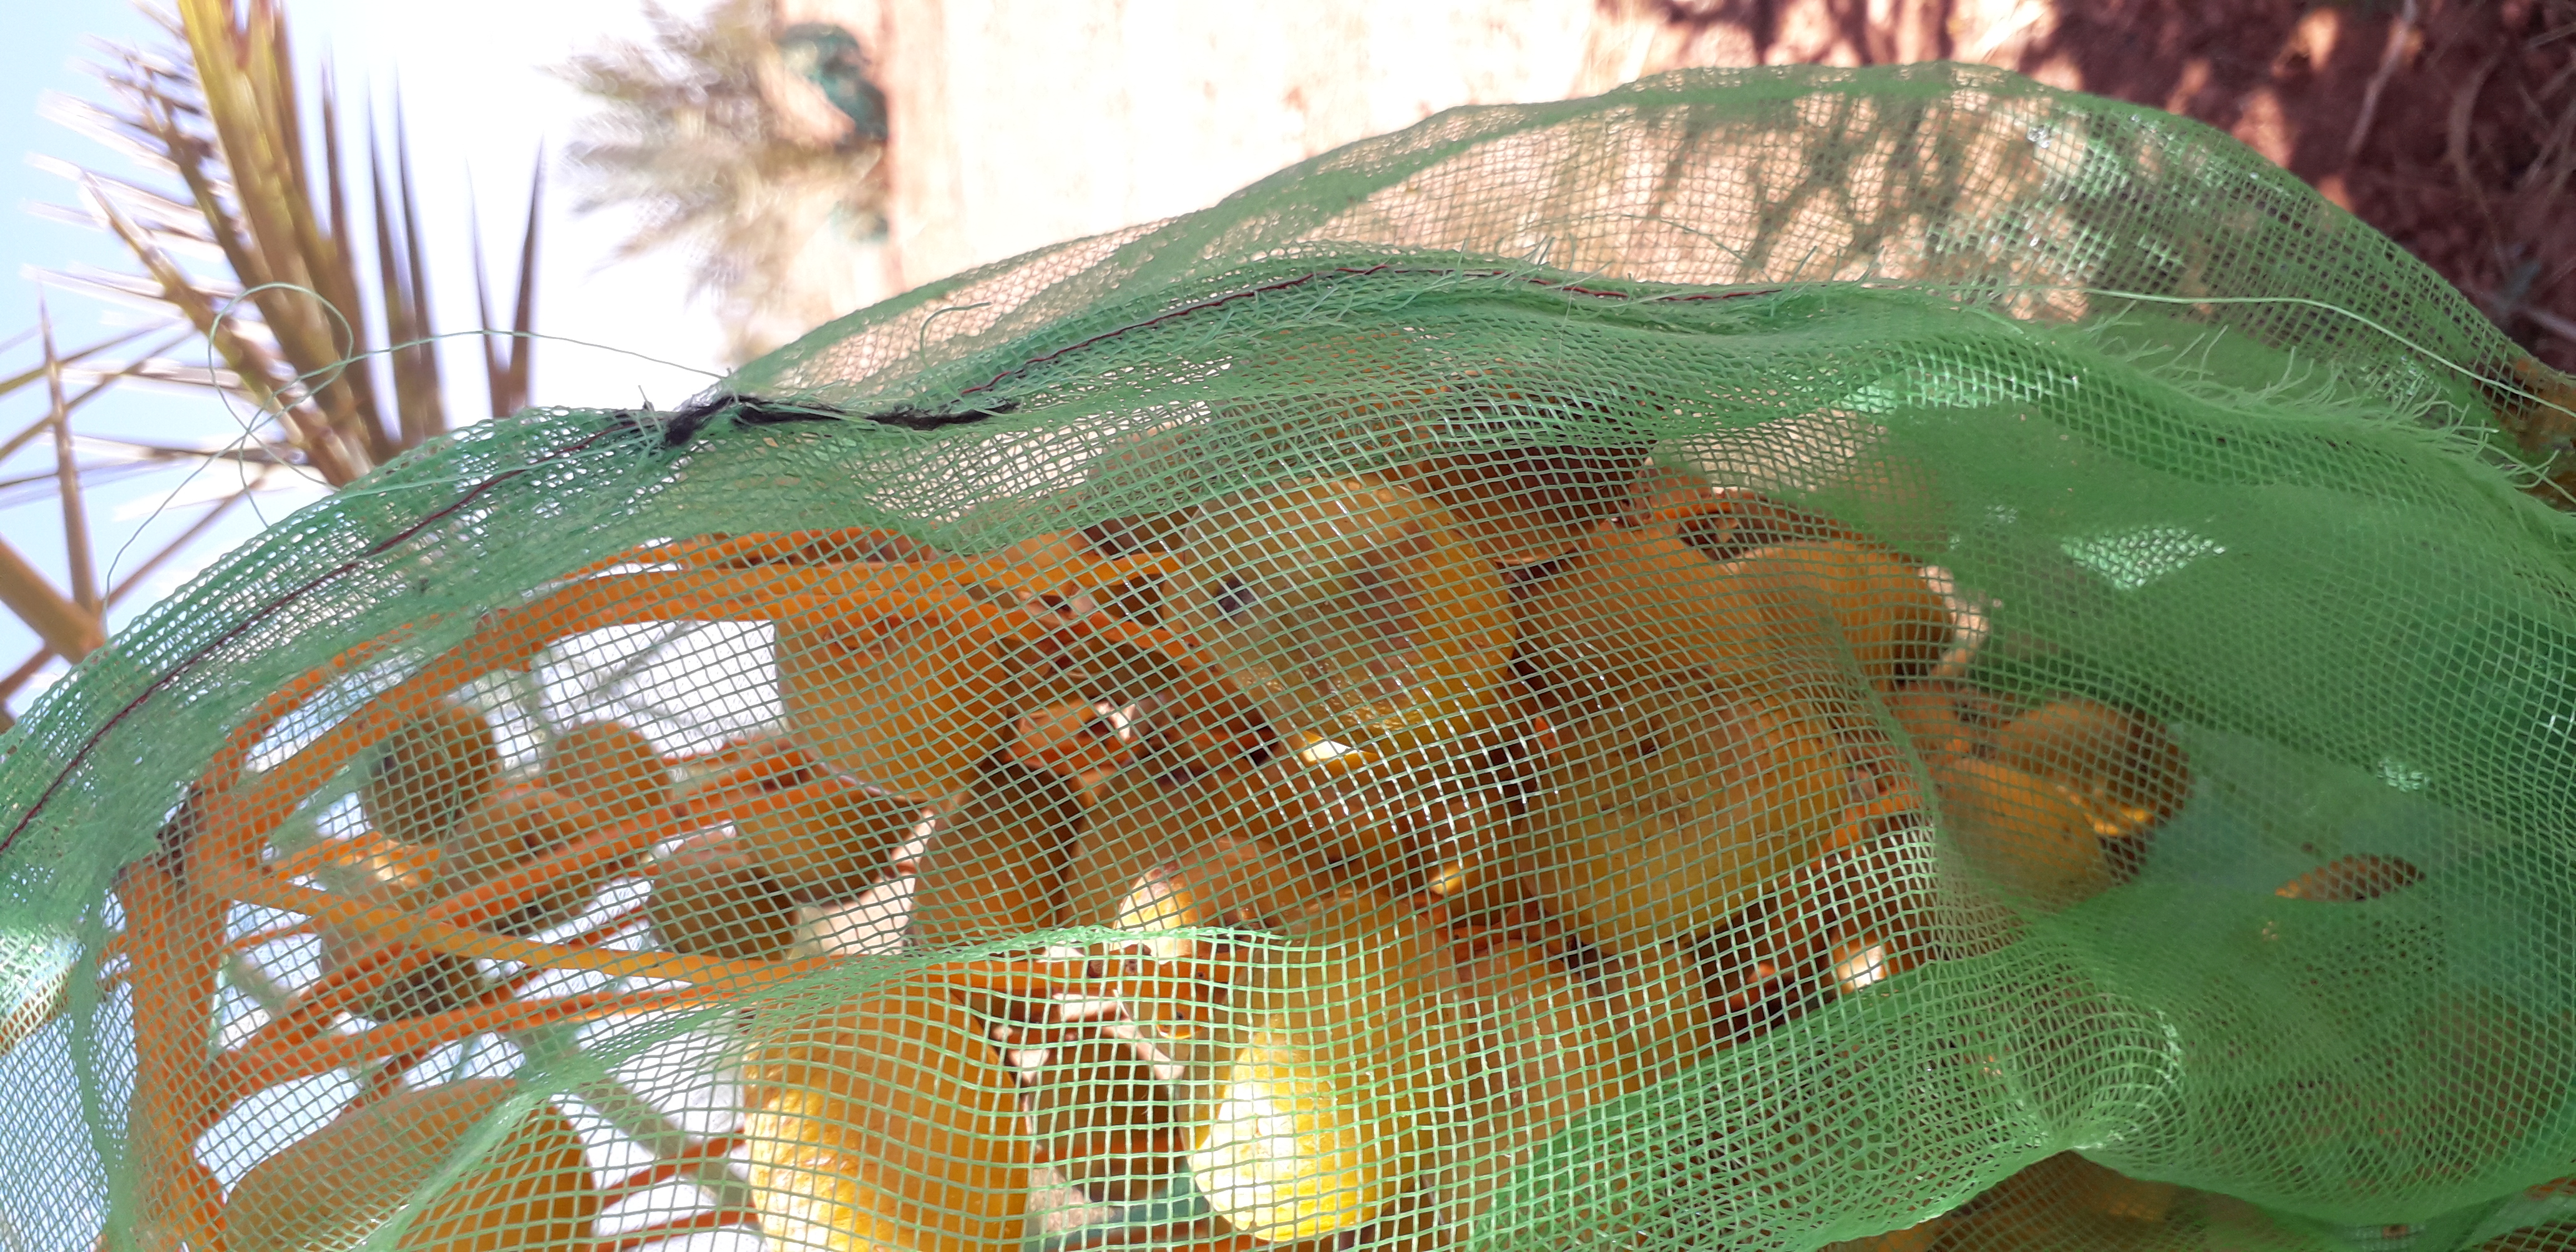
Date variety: Boufagous